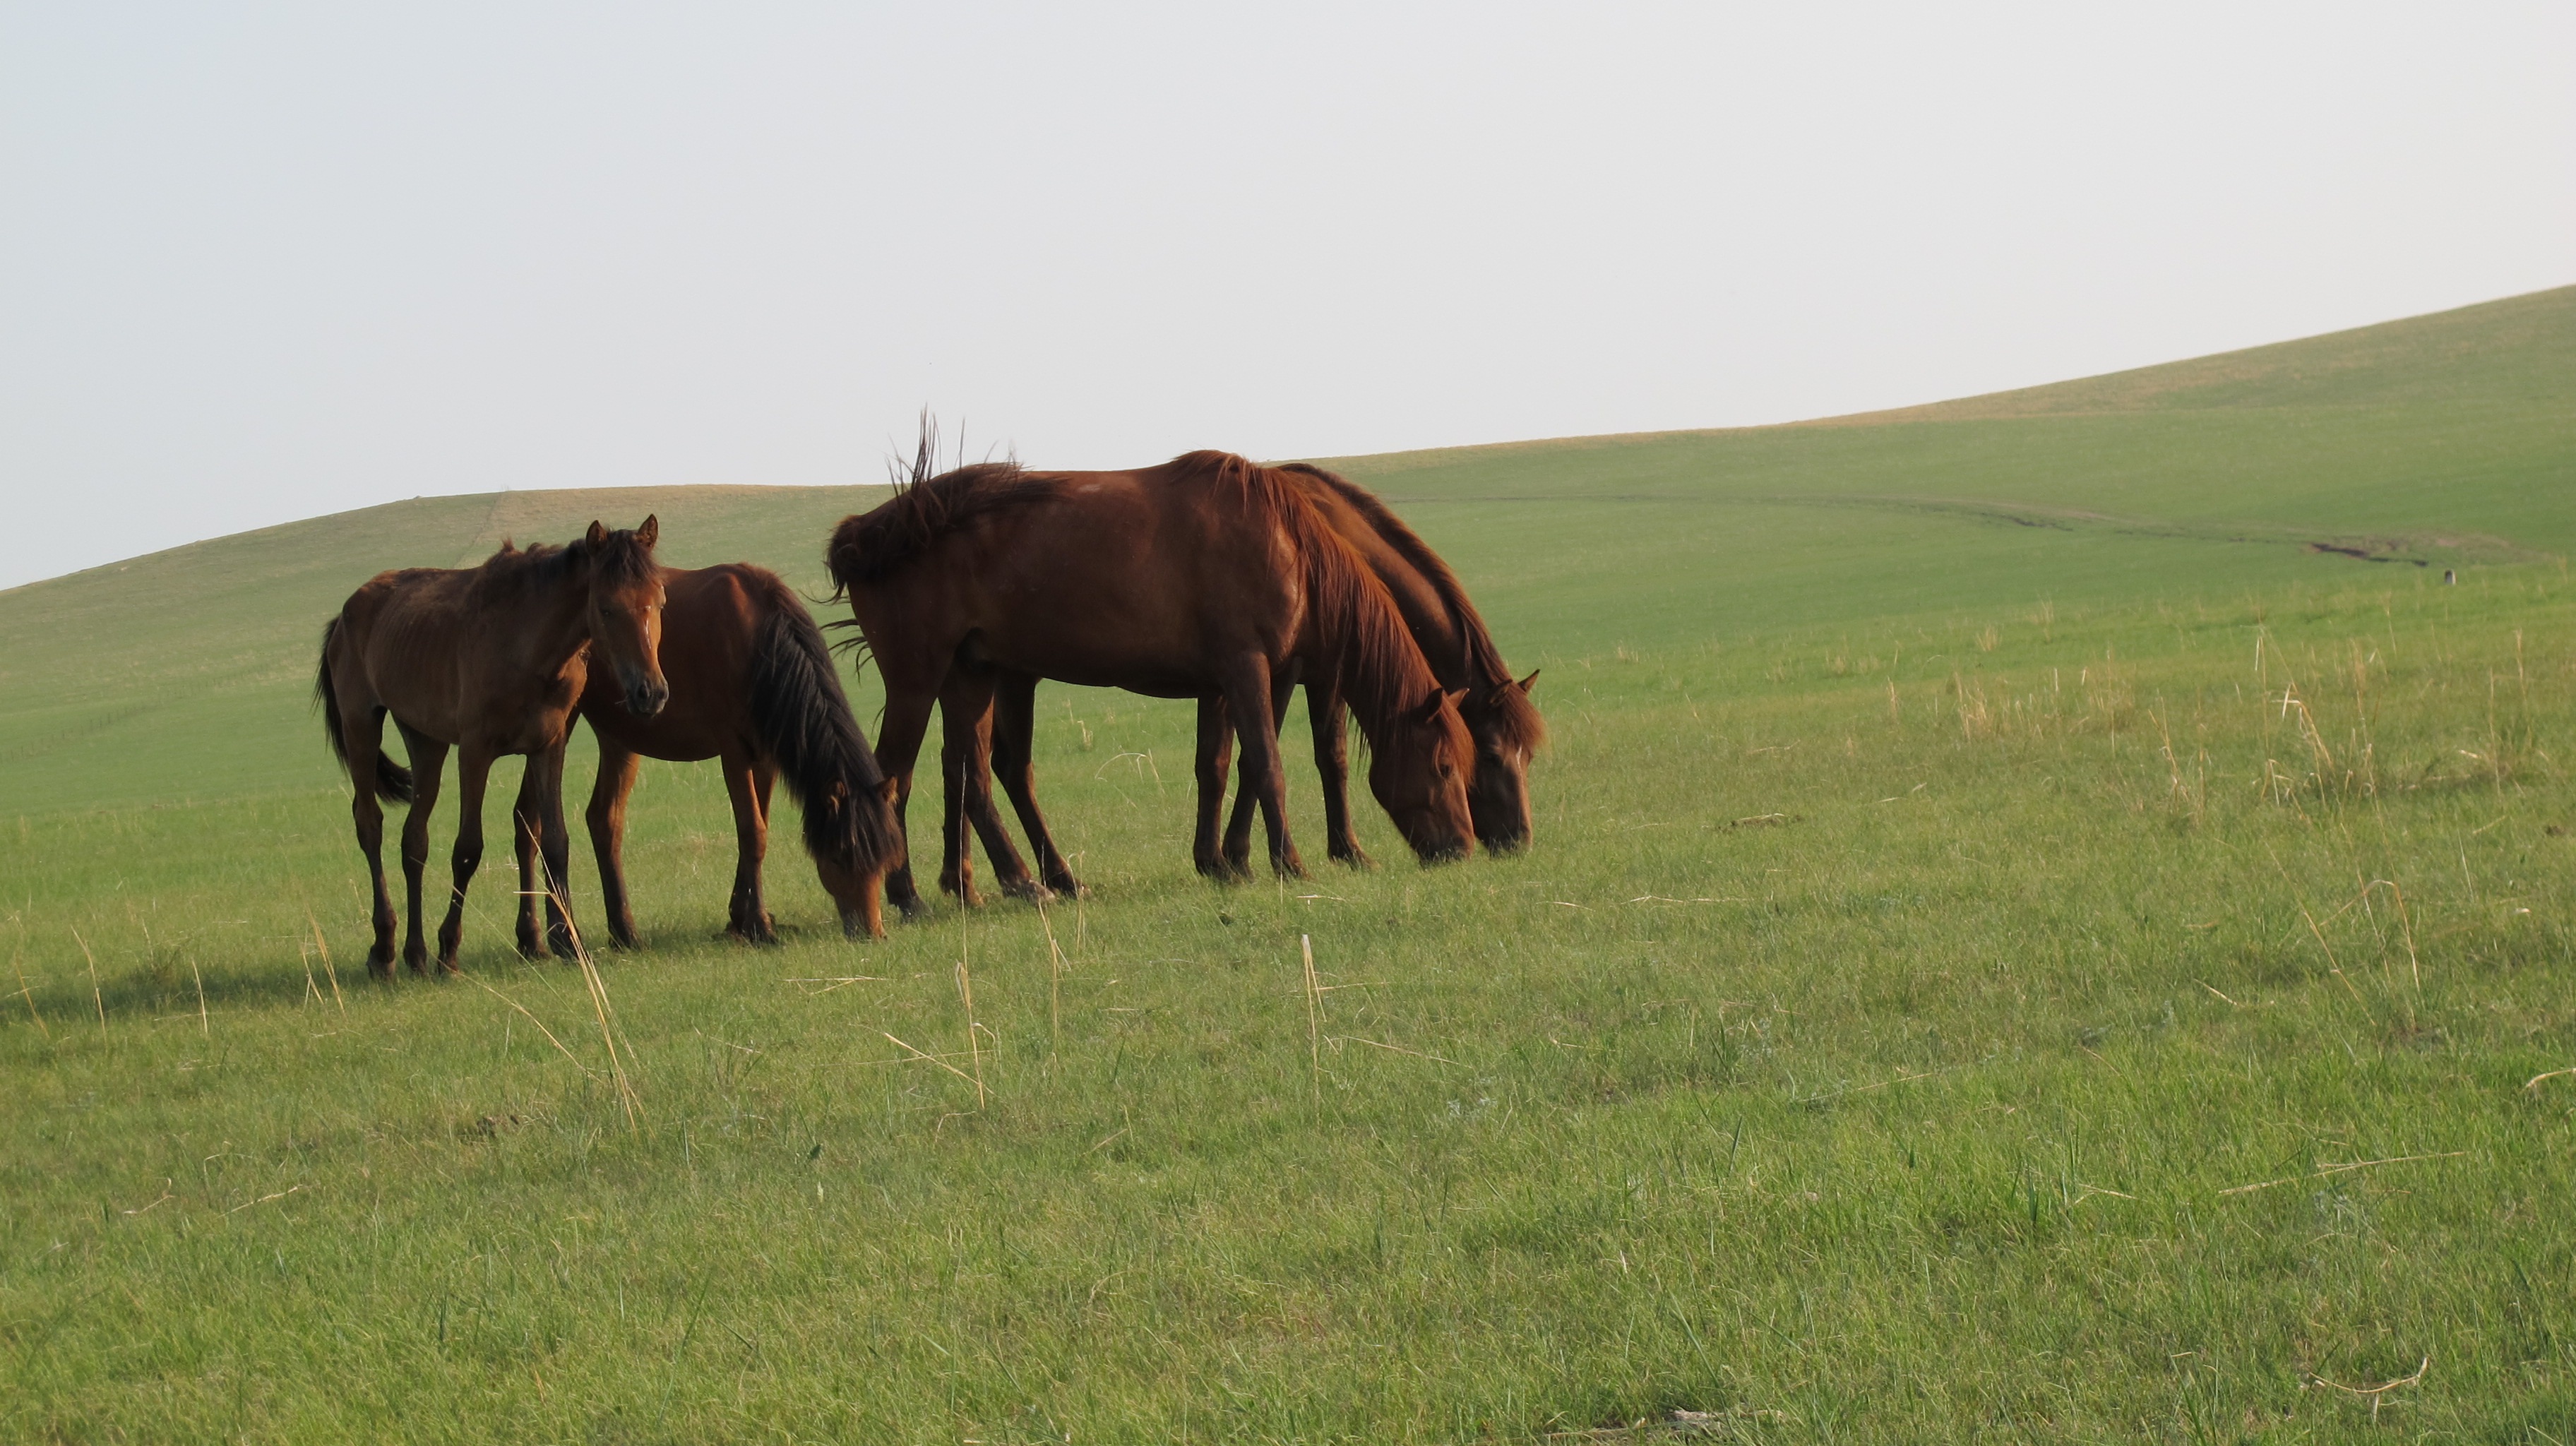
landscape, grass, field, meadow, prairie, summer, wildlife, herd, pasture, grazing, ranch, horse, mammal, stallion, savanna, plain, grassland, mare, habitat, ecosystem, steppe, rural area, hulunbeir, mongolia horse, natural environment, horse like mammal, ecoregion, mustang horse